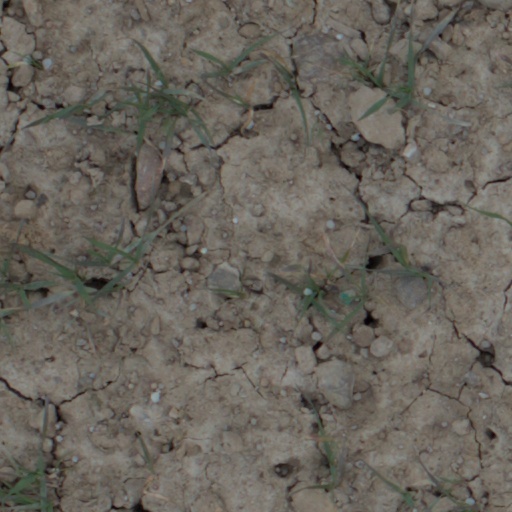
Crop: wheat